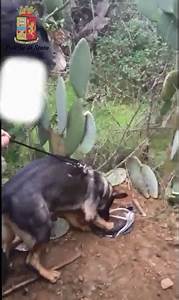
Label: dog